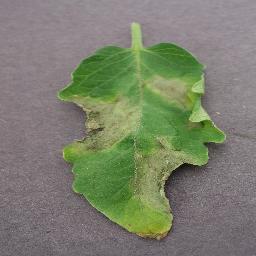
Label: Tomato___Late_blight